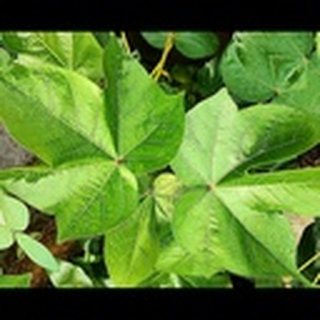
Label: healthy_cotton